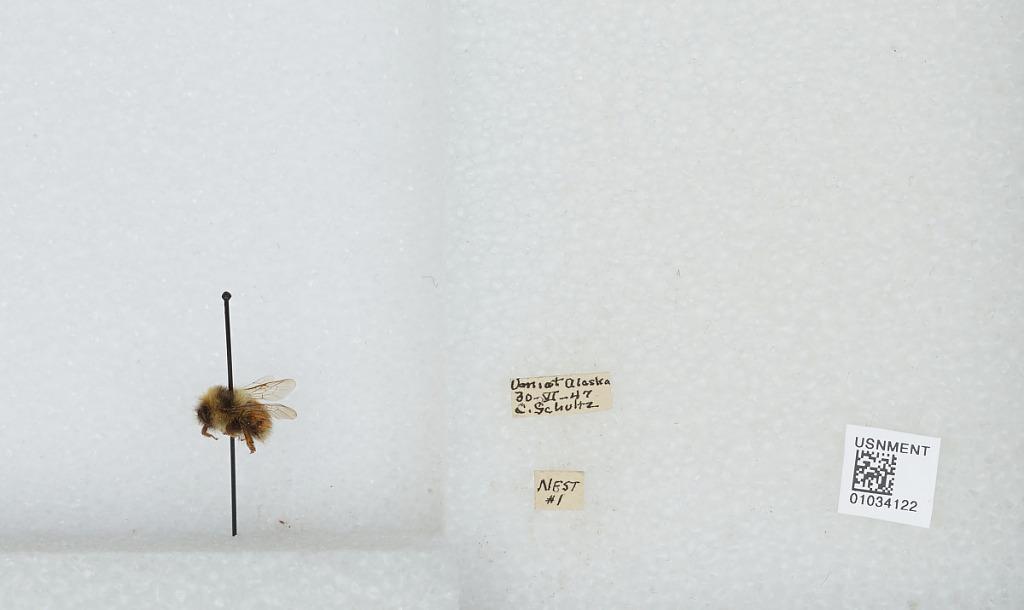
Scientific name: Bombus (Pyrobombus) sylvicola Kirby
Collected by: C. Schultz
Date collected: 1947-6-30
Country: United States
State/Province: Alaska
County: North Slope
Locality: Umiat
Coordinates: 69.3669, -152.144